Capertee Valley

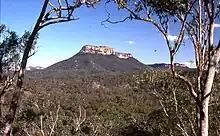
Pantony's Crown

The original inhabitants of the land surrounding the valley are the Aboriginal Wiradjuri people, as shown by the 2,000-year-old rock art in the area which feature stencilled hands, boomerangs and throwing sticks.